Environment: lab
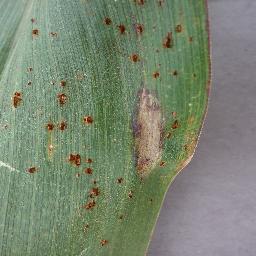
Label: northern_corn_leaf_blight